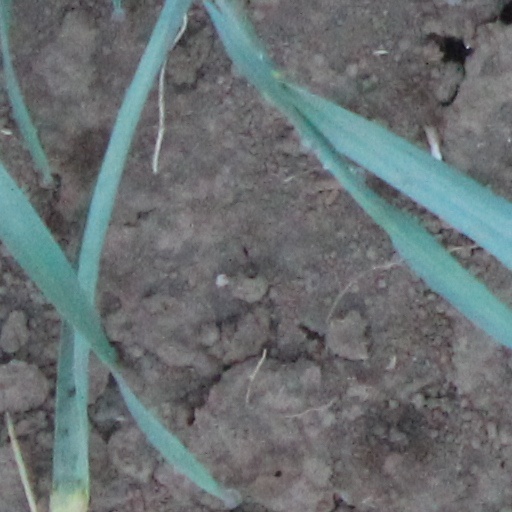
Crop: wheat